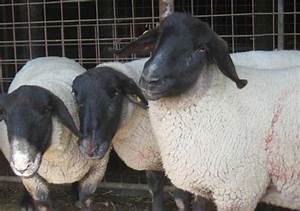
Label: sheep